Widad Akrawi

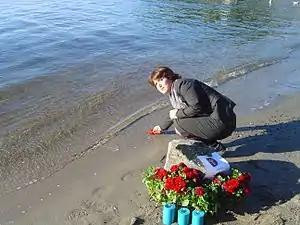
Widad Akreyi during a beach event held by Defend International in September 2015 to remember the victims of the global refugee crisis

On 4 September 2015, Akreyi organized moments of silence or prayer to honor the victims of the global refugee crisis unfolding on the shores of Europe and elsewhere. People worldwide paid tribute in memory of Alan Kurdi, his brother, his mother, their loved-ones, thousands of children who had lost their lives fleeing armed conflicts and over 2,500 refugees who had died in summer 2015 attempting to cross the Mediterranean to Europe. During a beach memorial, Akreyi expressed condolences to the families and friends of victims and called on the international community to share equitably the responsibility for protecting, assisting and hosting refugees in accordance with principles of international solidarity and human rights. She thanked volunteers and humanitarian workers for their efforts in aiding refugees.